Marie Hanfstängl

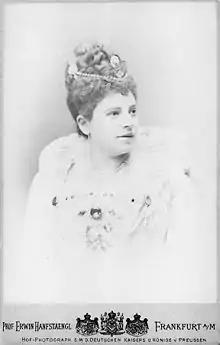
Marie Hanfstängl pictured by her husband in 1890

Marie Hanfstängl (30 April 1848 – 5 September 1917), born Marie Schroeder (or "Schröder"), was a notable German operatic soprano singer and singing teacher, whose career was mostly conducted in Germany.